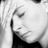
Emotion: neutral